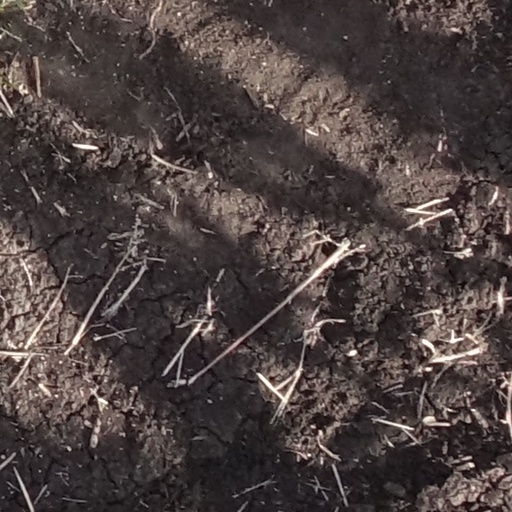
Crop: sorghum